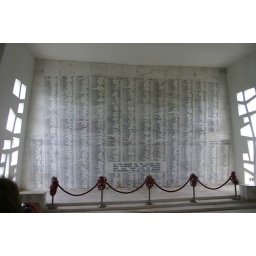
List of persons buired in the ship